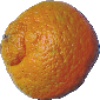
Label: Mandarine 1